Kansas State School for the Blind

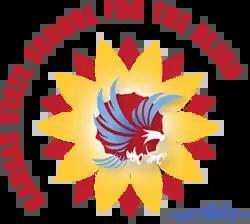
School emblem

Kansas State School for the Blind (KSSB) is a fully accredited public high school located in Kansas City, Kansas, U.S., serving students in grades Pre-K through 12. The school was established in 1867. It is located on located in downtown Kansas City, Kansas. It opened its doors in May, 1868 and admitted the first five students.